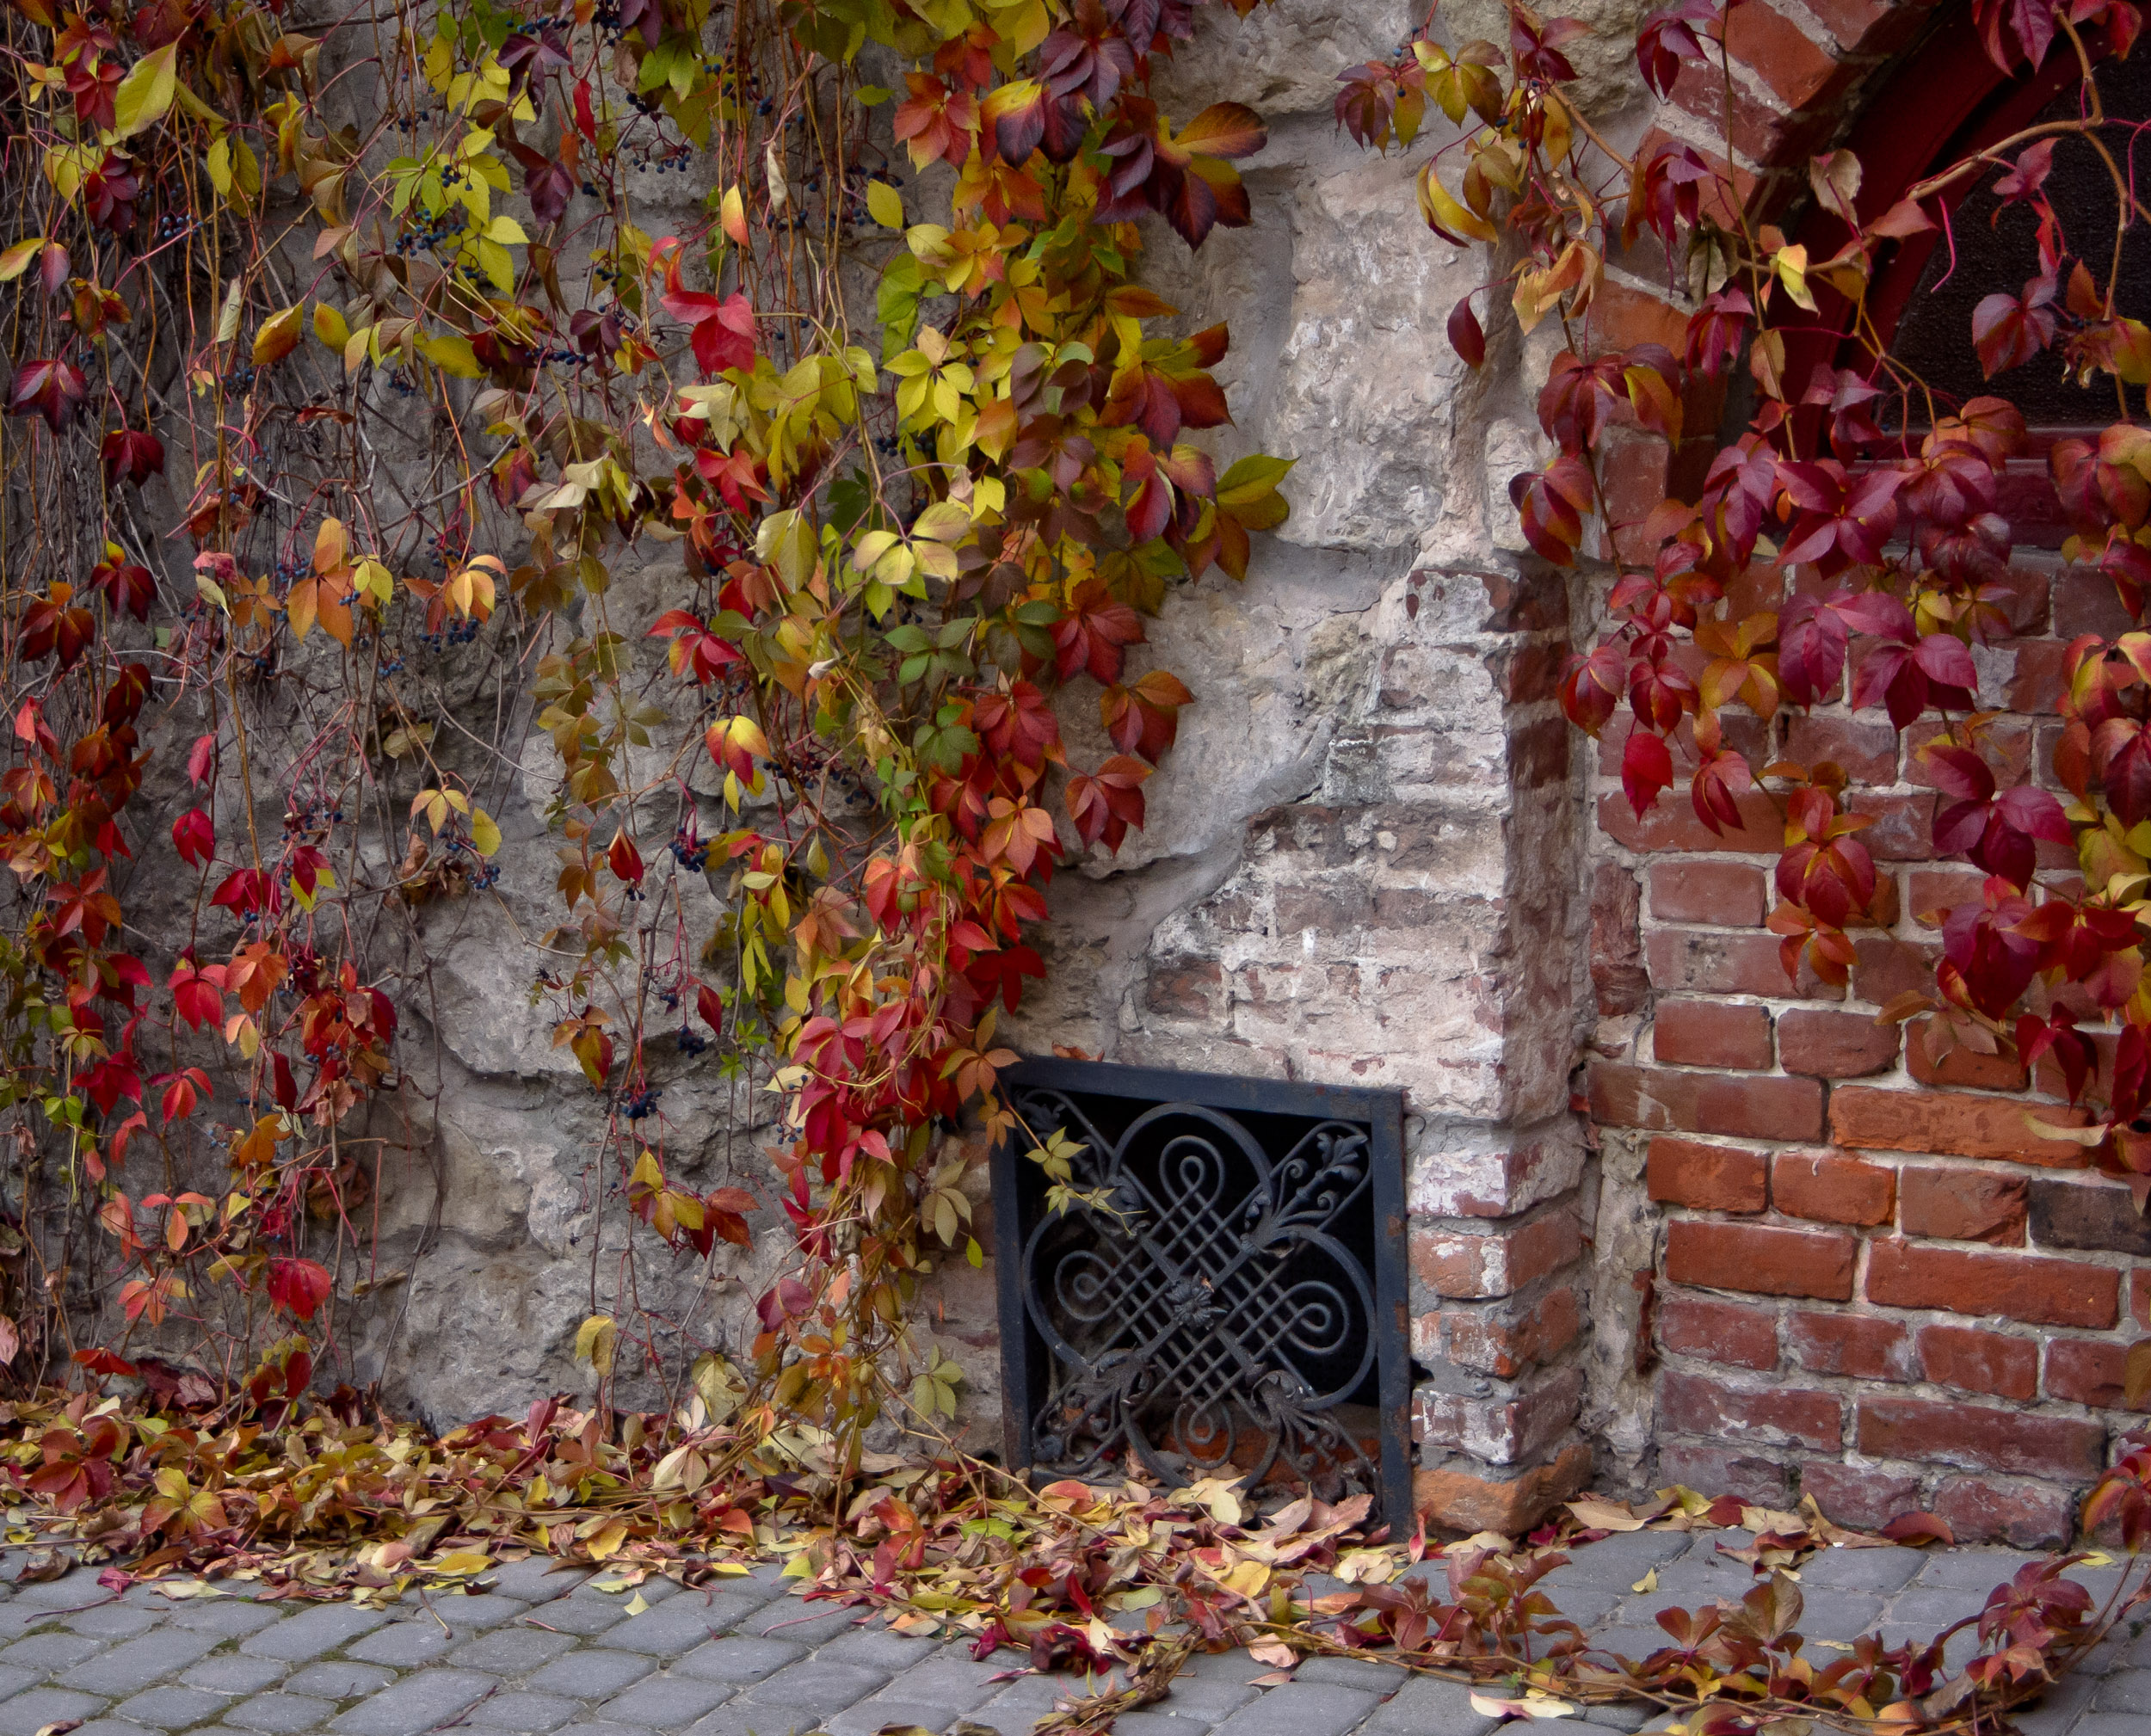
grape, leaf, flower, wall, autumn, season, grate, cool image, 2013, temple, platinumheartaward, brewery, lviv, pentaxf3570mm